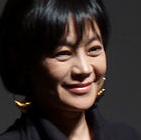
Age: 57